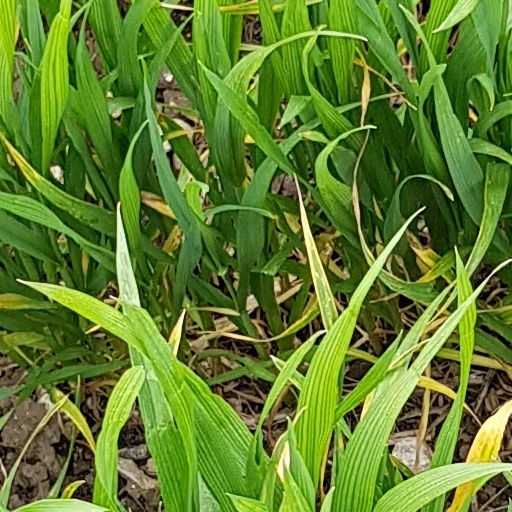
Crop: wheat